Kristallnaach

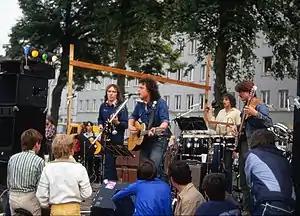
BAP in Aachen in the 1980s

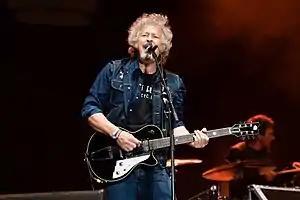
Wolfgang Niedecken in 2018

"Kristallnaach" (Colognian for "Kristallnacht", or the Night of Broken Glass) is a political song by Colognian rock group BAP. It was released on their 1982 album (From the Inside to the Outside). The track was the album's only single and reached number 25 on the German charts. The song was meant to raise awareness of the resurgence of right-wing populism in Europe and critique Germany's "Vergangenheitsbewältigung" of the Nazi era. "Kristallnaach" regularly features in the band's live sets and is its second most frequently played live song.